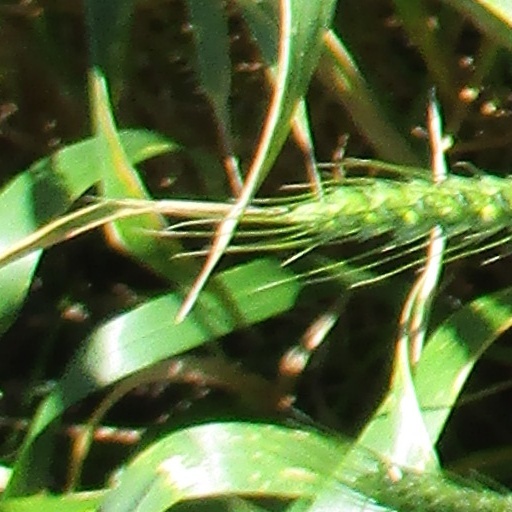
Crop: wheat